Sydney Trains rolling stock

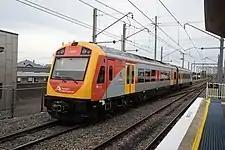
Hunter railcar

Hunter railcars were the newest members of the NSW TrainLink's diesel fleet, serving the Hunter line only. Introduced between 22 November 2006 and 10 September 2007, they replaced the old 620/720 railcars. Features of the series of the 7 2-car trains include air-conditioning, security cameras, on-board passenger information displays and digital voice announcements.